Mazarine Pingeot

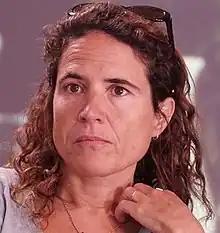
Pingeot in 2019

Mazarine Marie Mitterrand Pingeot (born Mazarine Marie Pingeot on 18 December 1974) is a French writer, journalist and professor.